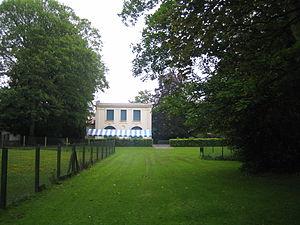
Jardin du château Claeys, à Ascq.
Le château Claeys est une vieille bâtisse située dans le village d'Ascq, aujourd'hui quartier de Villeneuve-d'Ascq.
Ascq est une ancienne commune du Mélantois sur la Marque, dans le Nord de la France, à sept kilomètres de la frontière belge. Village agricole jusqu'à la Révolution industrielle, c'est aujourd'hui un quartier de la ville nouvelle de Villeneuve-d'Ascq, créée lors de la fusion avec les communes d'Annappes et de Flers en 1970.